Christchurch tramway system

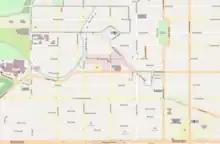
Central city heritage circuit with approved extensions

Of the private tramway companies based in Christchurch, only the Canterbury Tramway Company and its successor, the Christchurch Tramway Company, ever operated steam motors. The Canterbury Company initially purchased five Kitson steam motors, later ordering a further three. One was scrapped in 1893, and the remaining seven were sold to the Christchurch Tramway Board when the Company ceased operation in 1905.